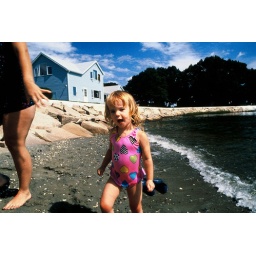
Justin's cousin Stephanie at the beach house in Rhode Island about 1989.